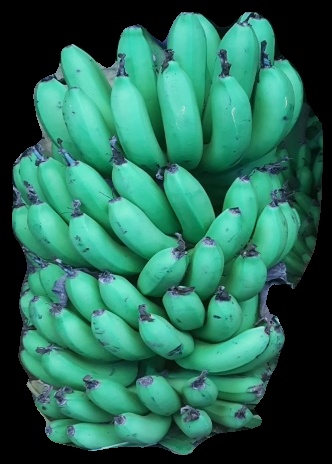
Variety: pachbale
Grade: grade1